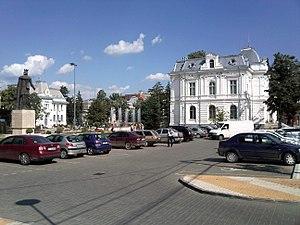
Il existe 398 villes de l'Union européenne de plus de 100 000 habitants. Les chiffres cités ne concernent que les villes sans les banlieues et ne correspondent pas à la population des agglomérations, aires ou régions urbaines. Les capitales sont en gras. Par ailleurs, il existe 59 aires urbaines de plus de 1 million d'habitants.
Pitești est une ville située en Roumanie, au bord de l'Argeș, dans le județ d'Argeș. Sa population était de 155 383 habitants en 2011. C'est une ville industrielle, ouvrière et universitaire.